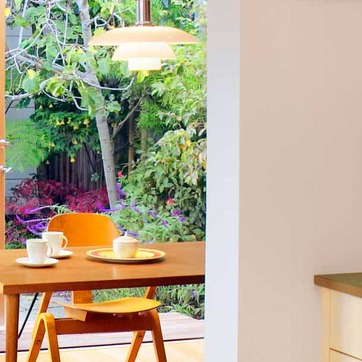
Material: foliage